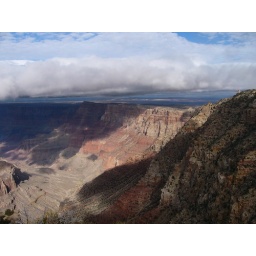
36 cloud cover over desert view tower